Basketball

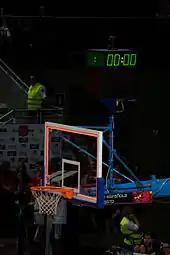
End of a game as the game clock shows no time left

FIBA (International Basketball Federation) was formed in 1932 by eight founding nations: Argentina, Czechoslovakia, Greece, Italy, Latvia, Portugal, Romania and Switzerland. At this time, the organization only oversaw amateur players. Its acronym, derived from the French "Fédération Internationale de Basket-ball Amateur", was thus "FIBA". Men's basketball was first included at the Berlin 1936 Summer Olympics, although a demonstration tournament was held in 1904. The United States defeated Canada in the first final, played outdoors. This competition has usually been dominated by the United States, whose team has won all but three titles. The first of these came in a controversial final game in Munich in 1972 against the Soviet Union, in which the ending of the game was replayed three times until the Soviet Union finally came out on top. In 1950 the first FIBA World Championship for men, now known as the FIBA Basketball World Cup, was held in Argentina. Three years later, the first FIBA World Championship for women, now known as the FIBA Women's Basketball World Cup, was held in Chile. Women's basketball was added to the Olympics in 1976, which were held in Montreal, Quebec, Canada with teams such as the Soviet Union, Brazil and Australia rivaling the American squads.